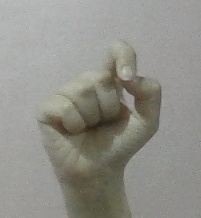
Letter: fa